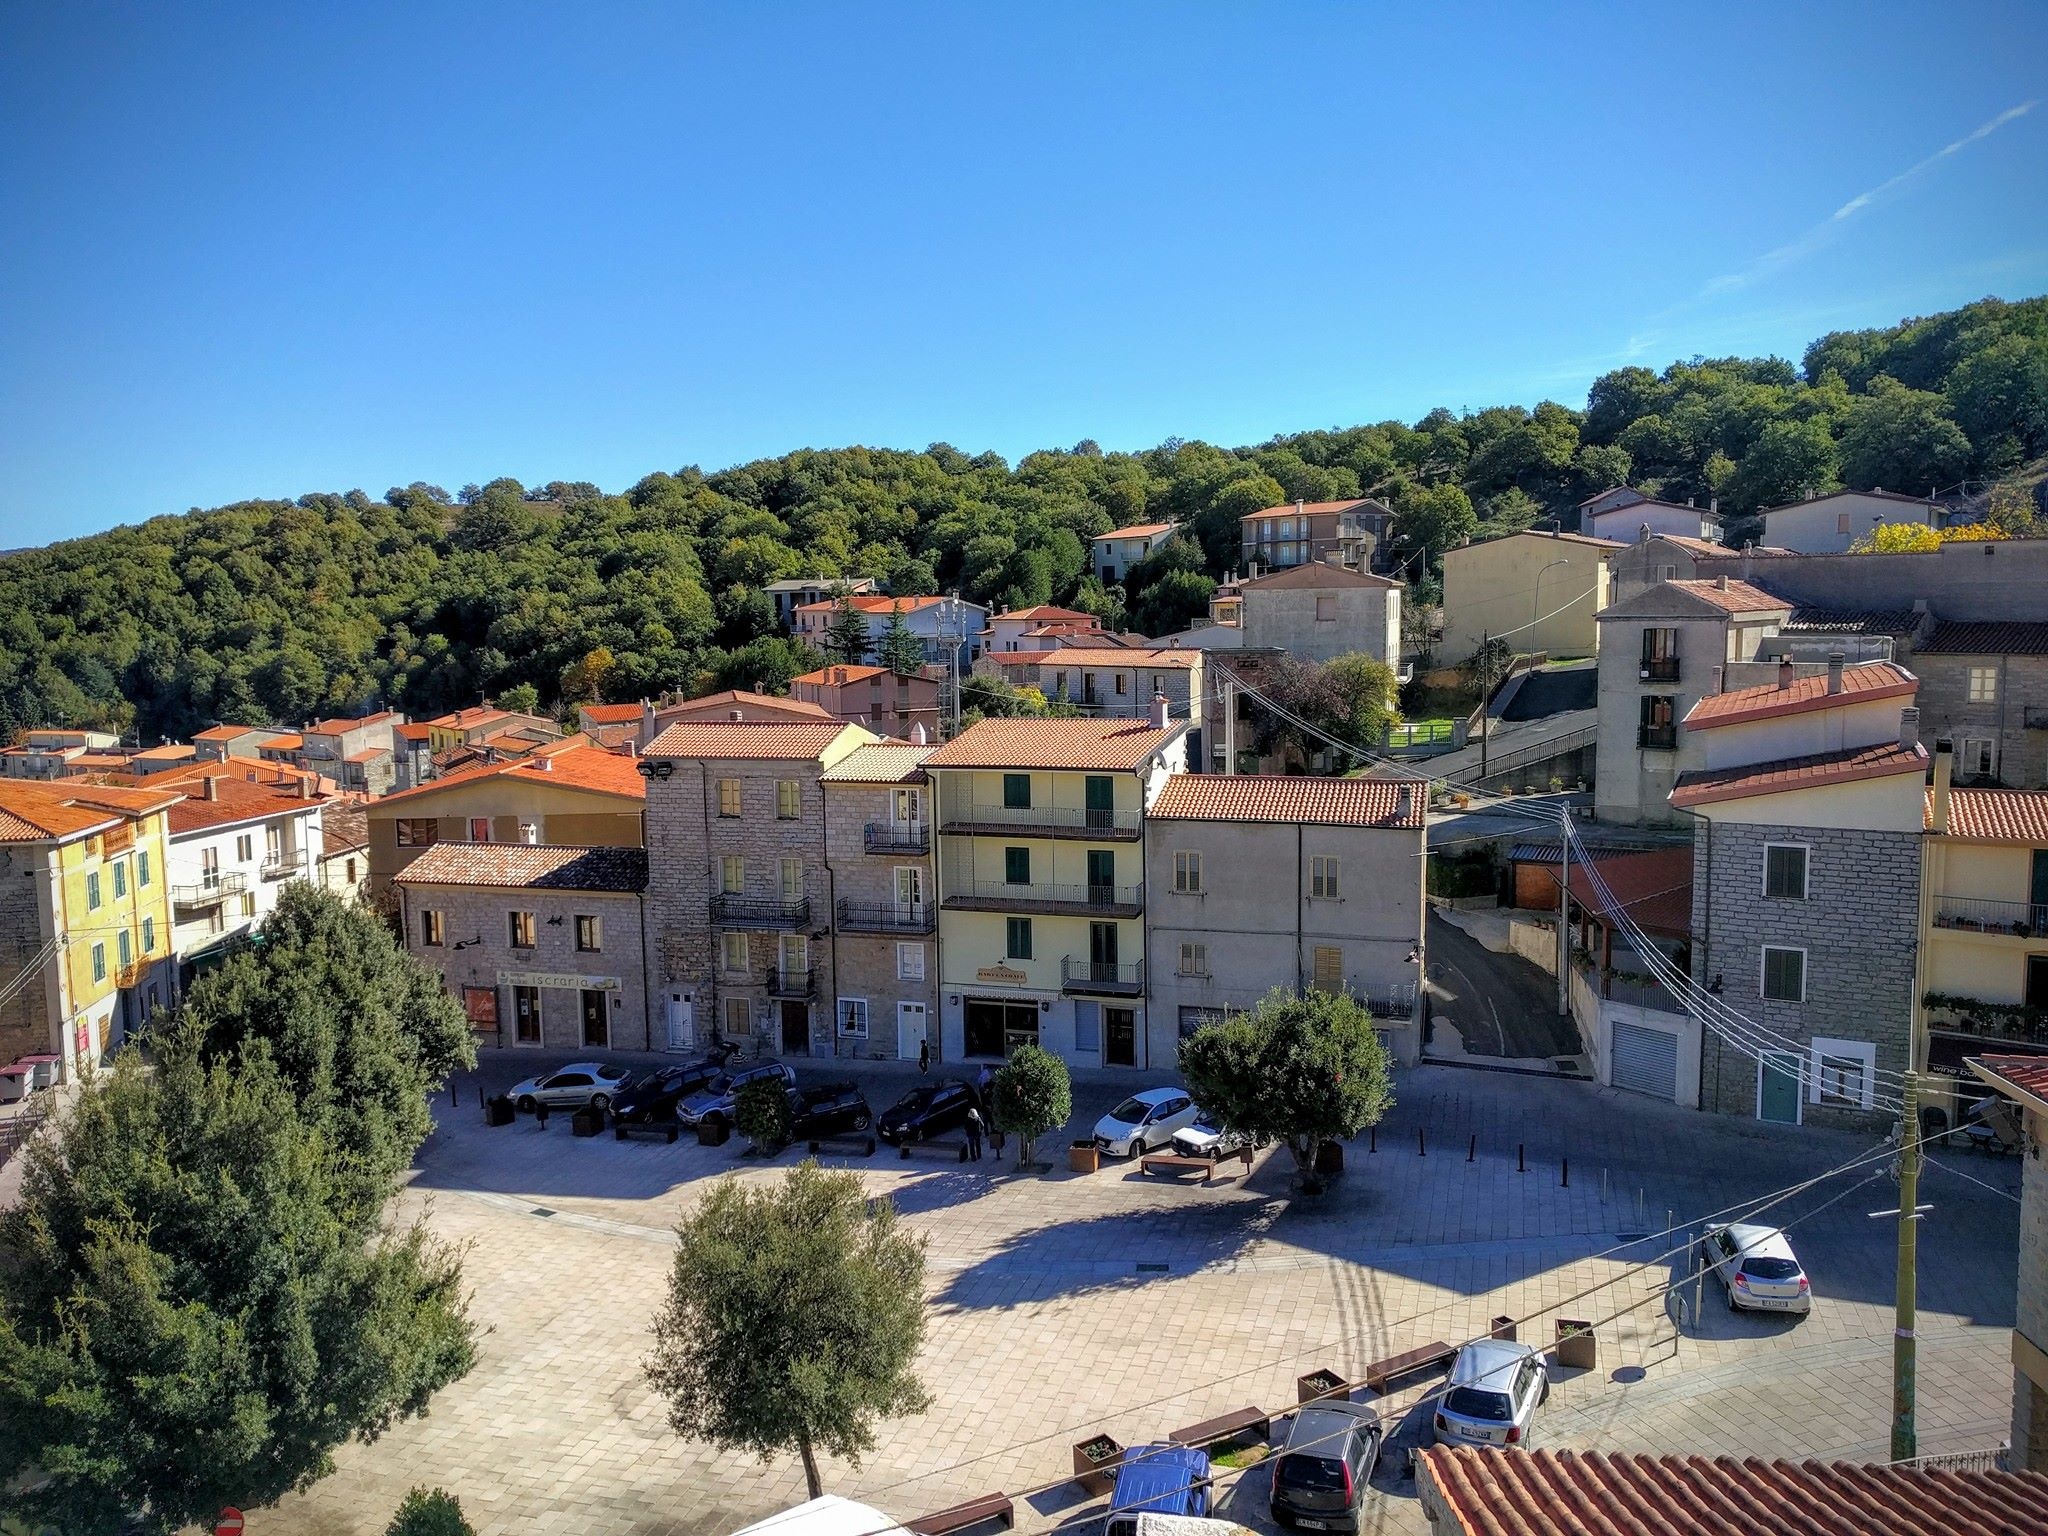
villa, town, vacation, village, property, resort, estate, neighbourhood, residential area, human settlement